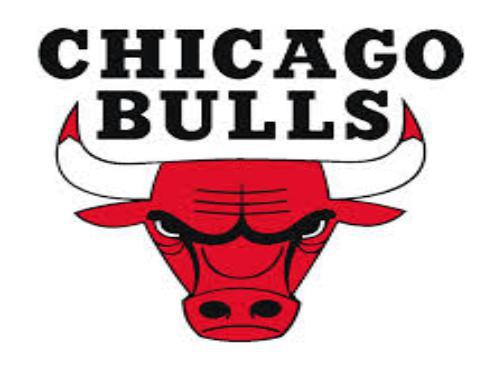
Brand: Chicago
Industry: Others